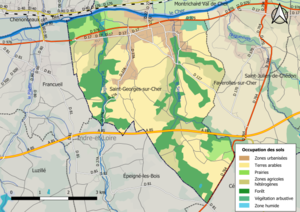
Carte des infrastructures et de l’occupation des sols en 2018 de la commune de fr:Saint-Georges-sur-Cher (France).
Saint-Georges-sur-Cher est une commune française de la Touraine située dans le département de Loir-et-Cher, en région Centre-Val de Loire.